Bartholomew and the Bug

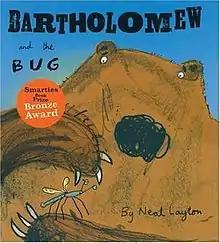

Bartholomew and the Bug is a children's picture book by Neal Layton, published in 2004. It won the Nestlé Smarties Book Prize Bronze Award.